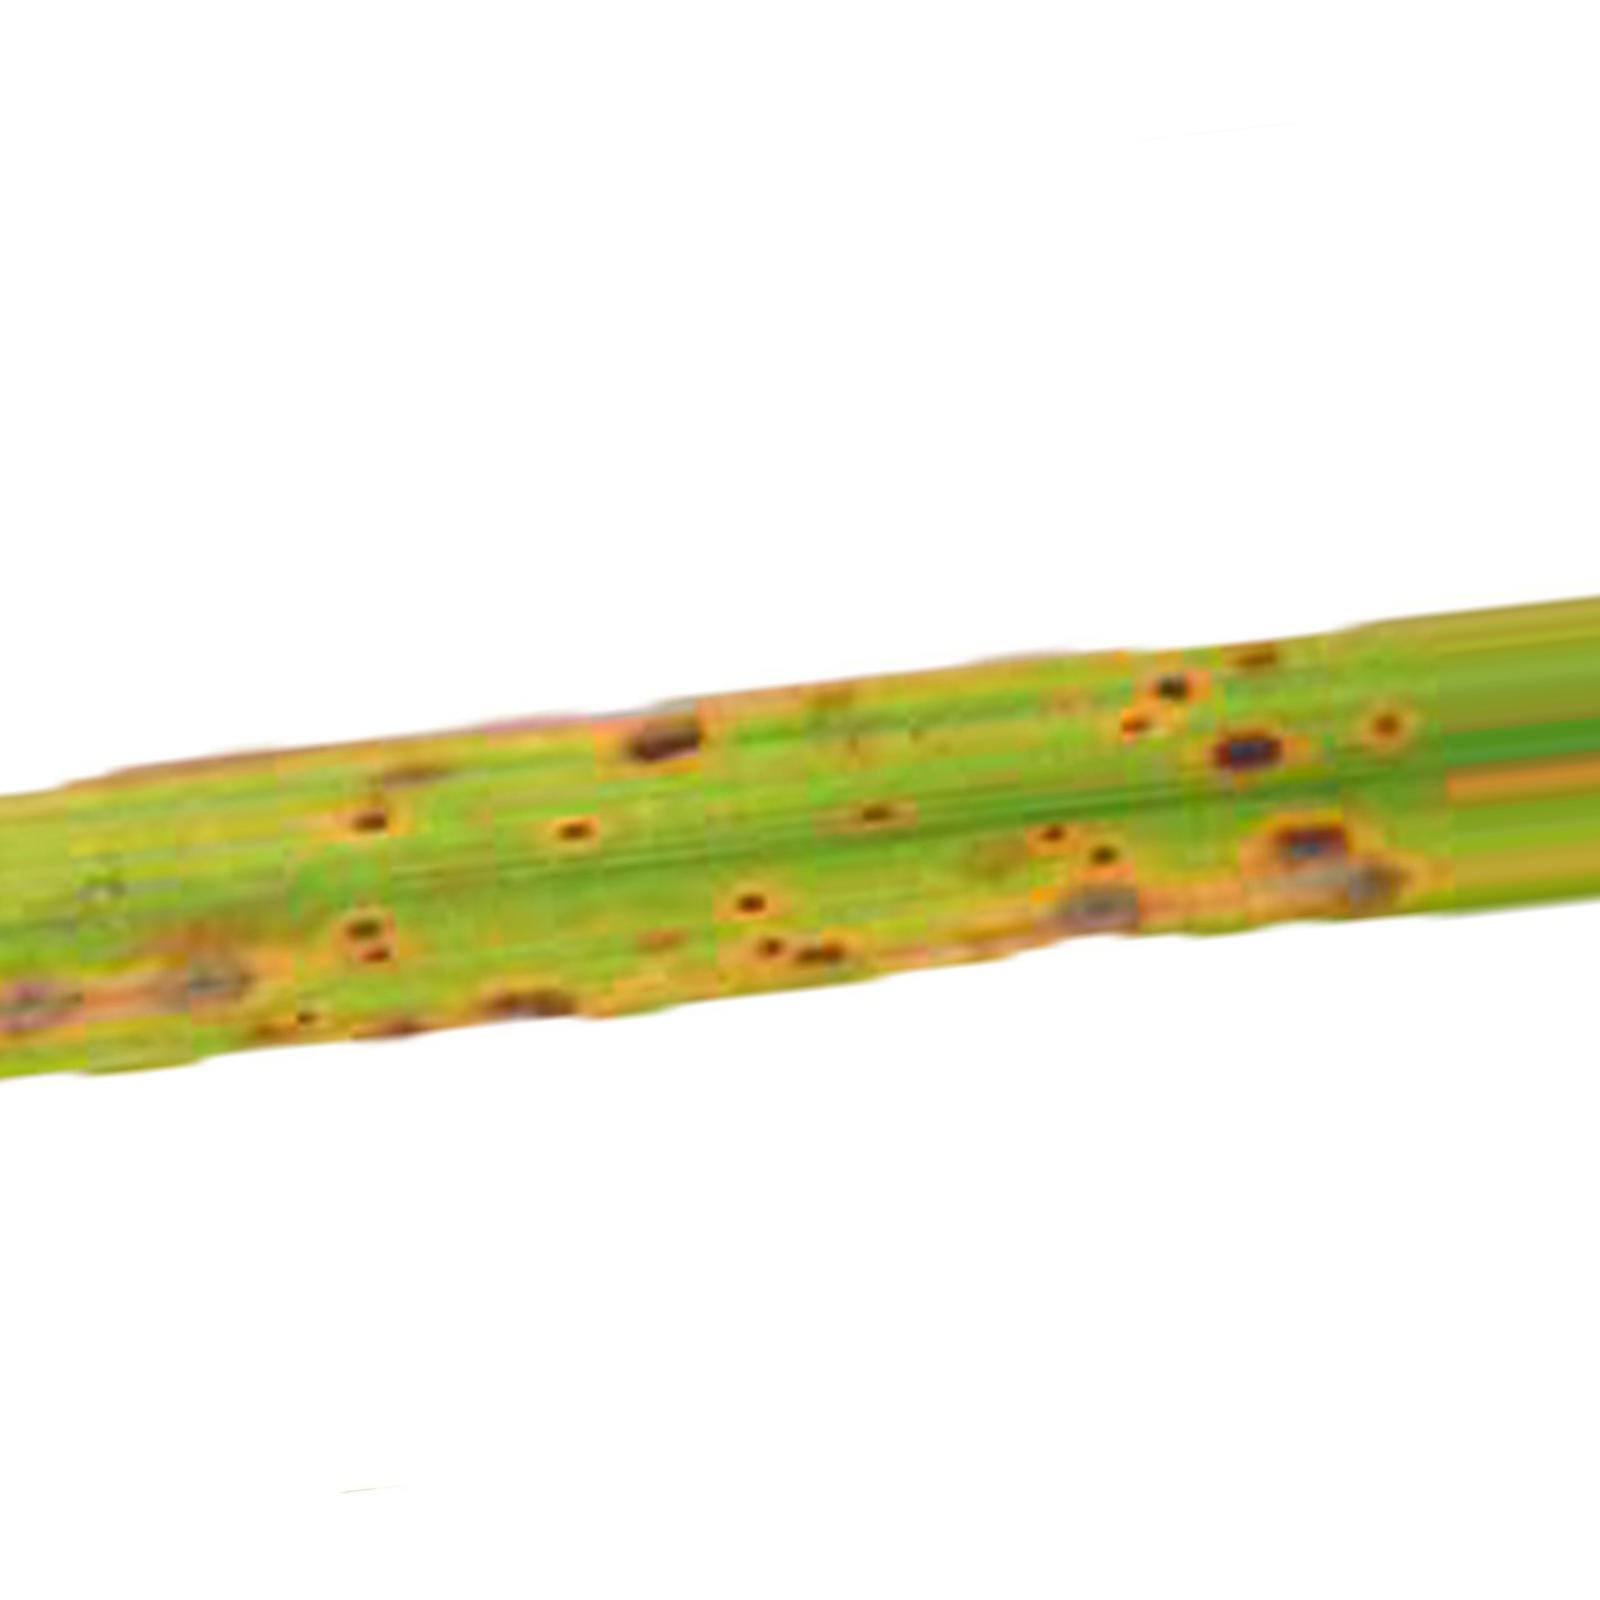
Nhãn: Bệnh Đốm Nâu ( Brown spot )